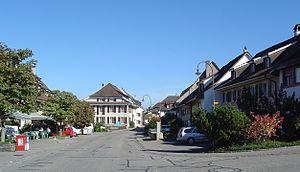
Kaiseraugst est une commune suisse du canton d'Argovie, située dans le district de Rheinfelden.